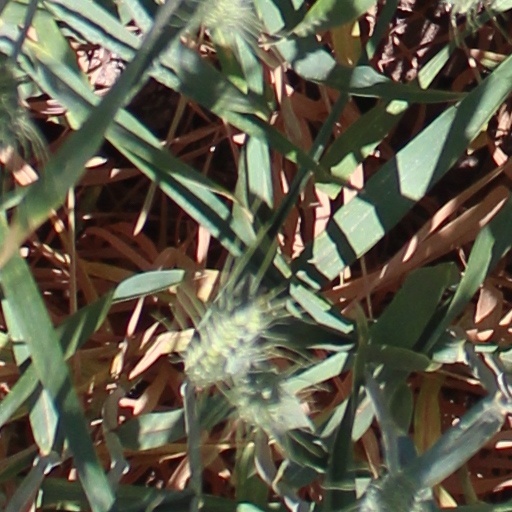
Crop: wheat